Marble Arms

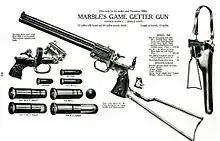
Company's advertisement

Marble Arms & Manufacturing Company of Gladstone, Michigan, is a company founded in 1892 for the invention and manufacture of the Marble Universal Rifle Sight by Webster L. Marble. Frank H. Van Cleve of Escanaba, Michigan shared patent rights on some of the early patents applied for by Webster L. Marble. Products expanded to include outdoor goods like a novel safety axe, hunting knives, match safes, compasses and the Marble Game Getter combination gun. The company grew to be a foremost manufacturer of gun sights, competing with rivals such as Lyman, Redfield, Pacific, King, and Williams gun sight companies. Still in business in Gladstone, Michigan, Marble Arms remains an important member of the firearm and shooting sports industry.